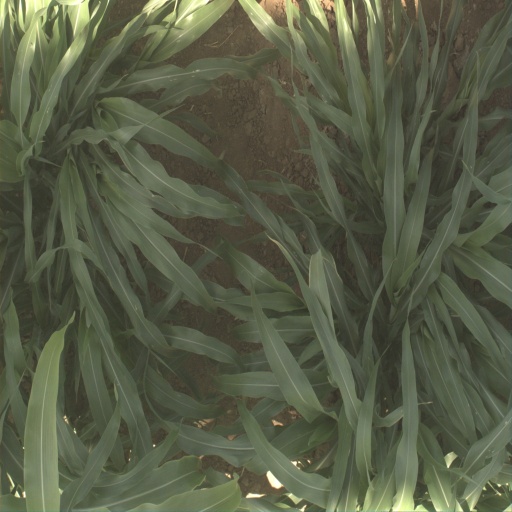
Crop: sorghum